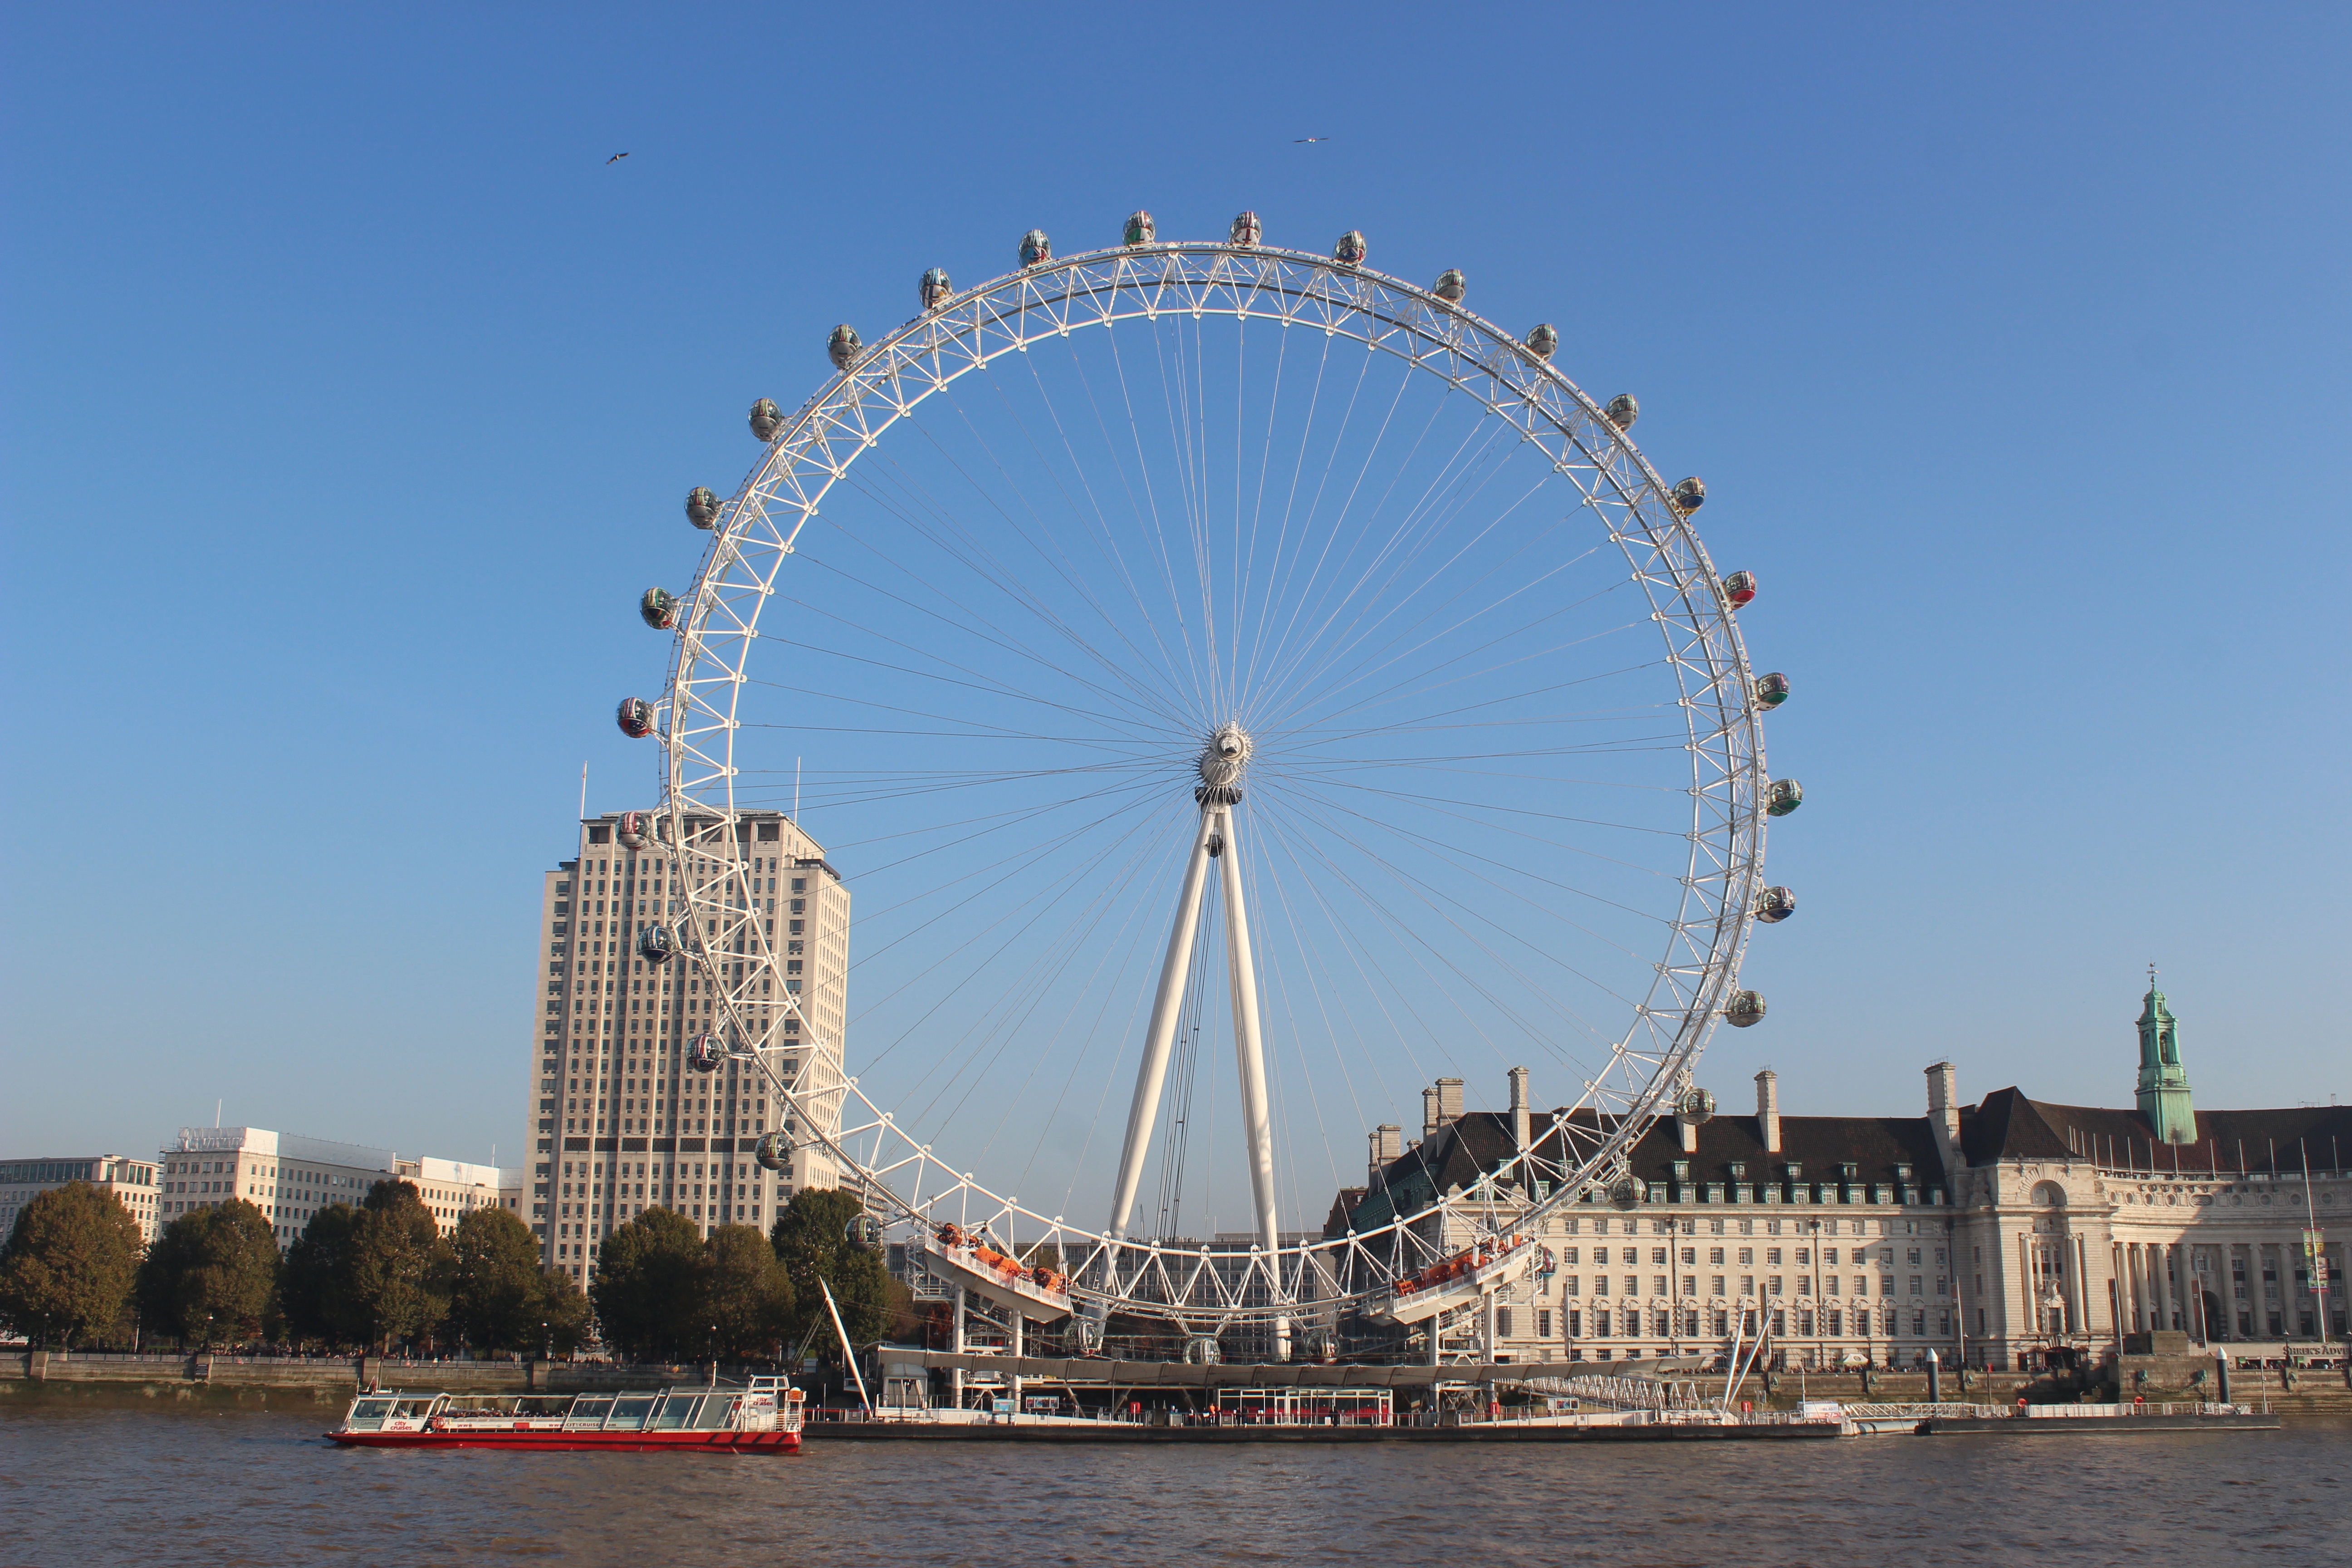
london eye, london, thames, circus, river, eye, england, landmark, cityscape, uk, travel, tourism, wheel, britain, city